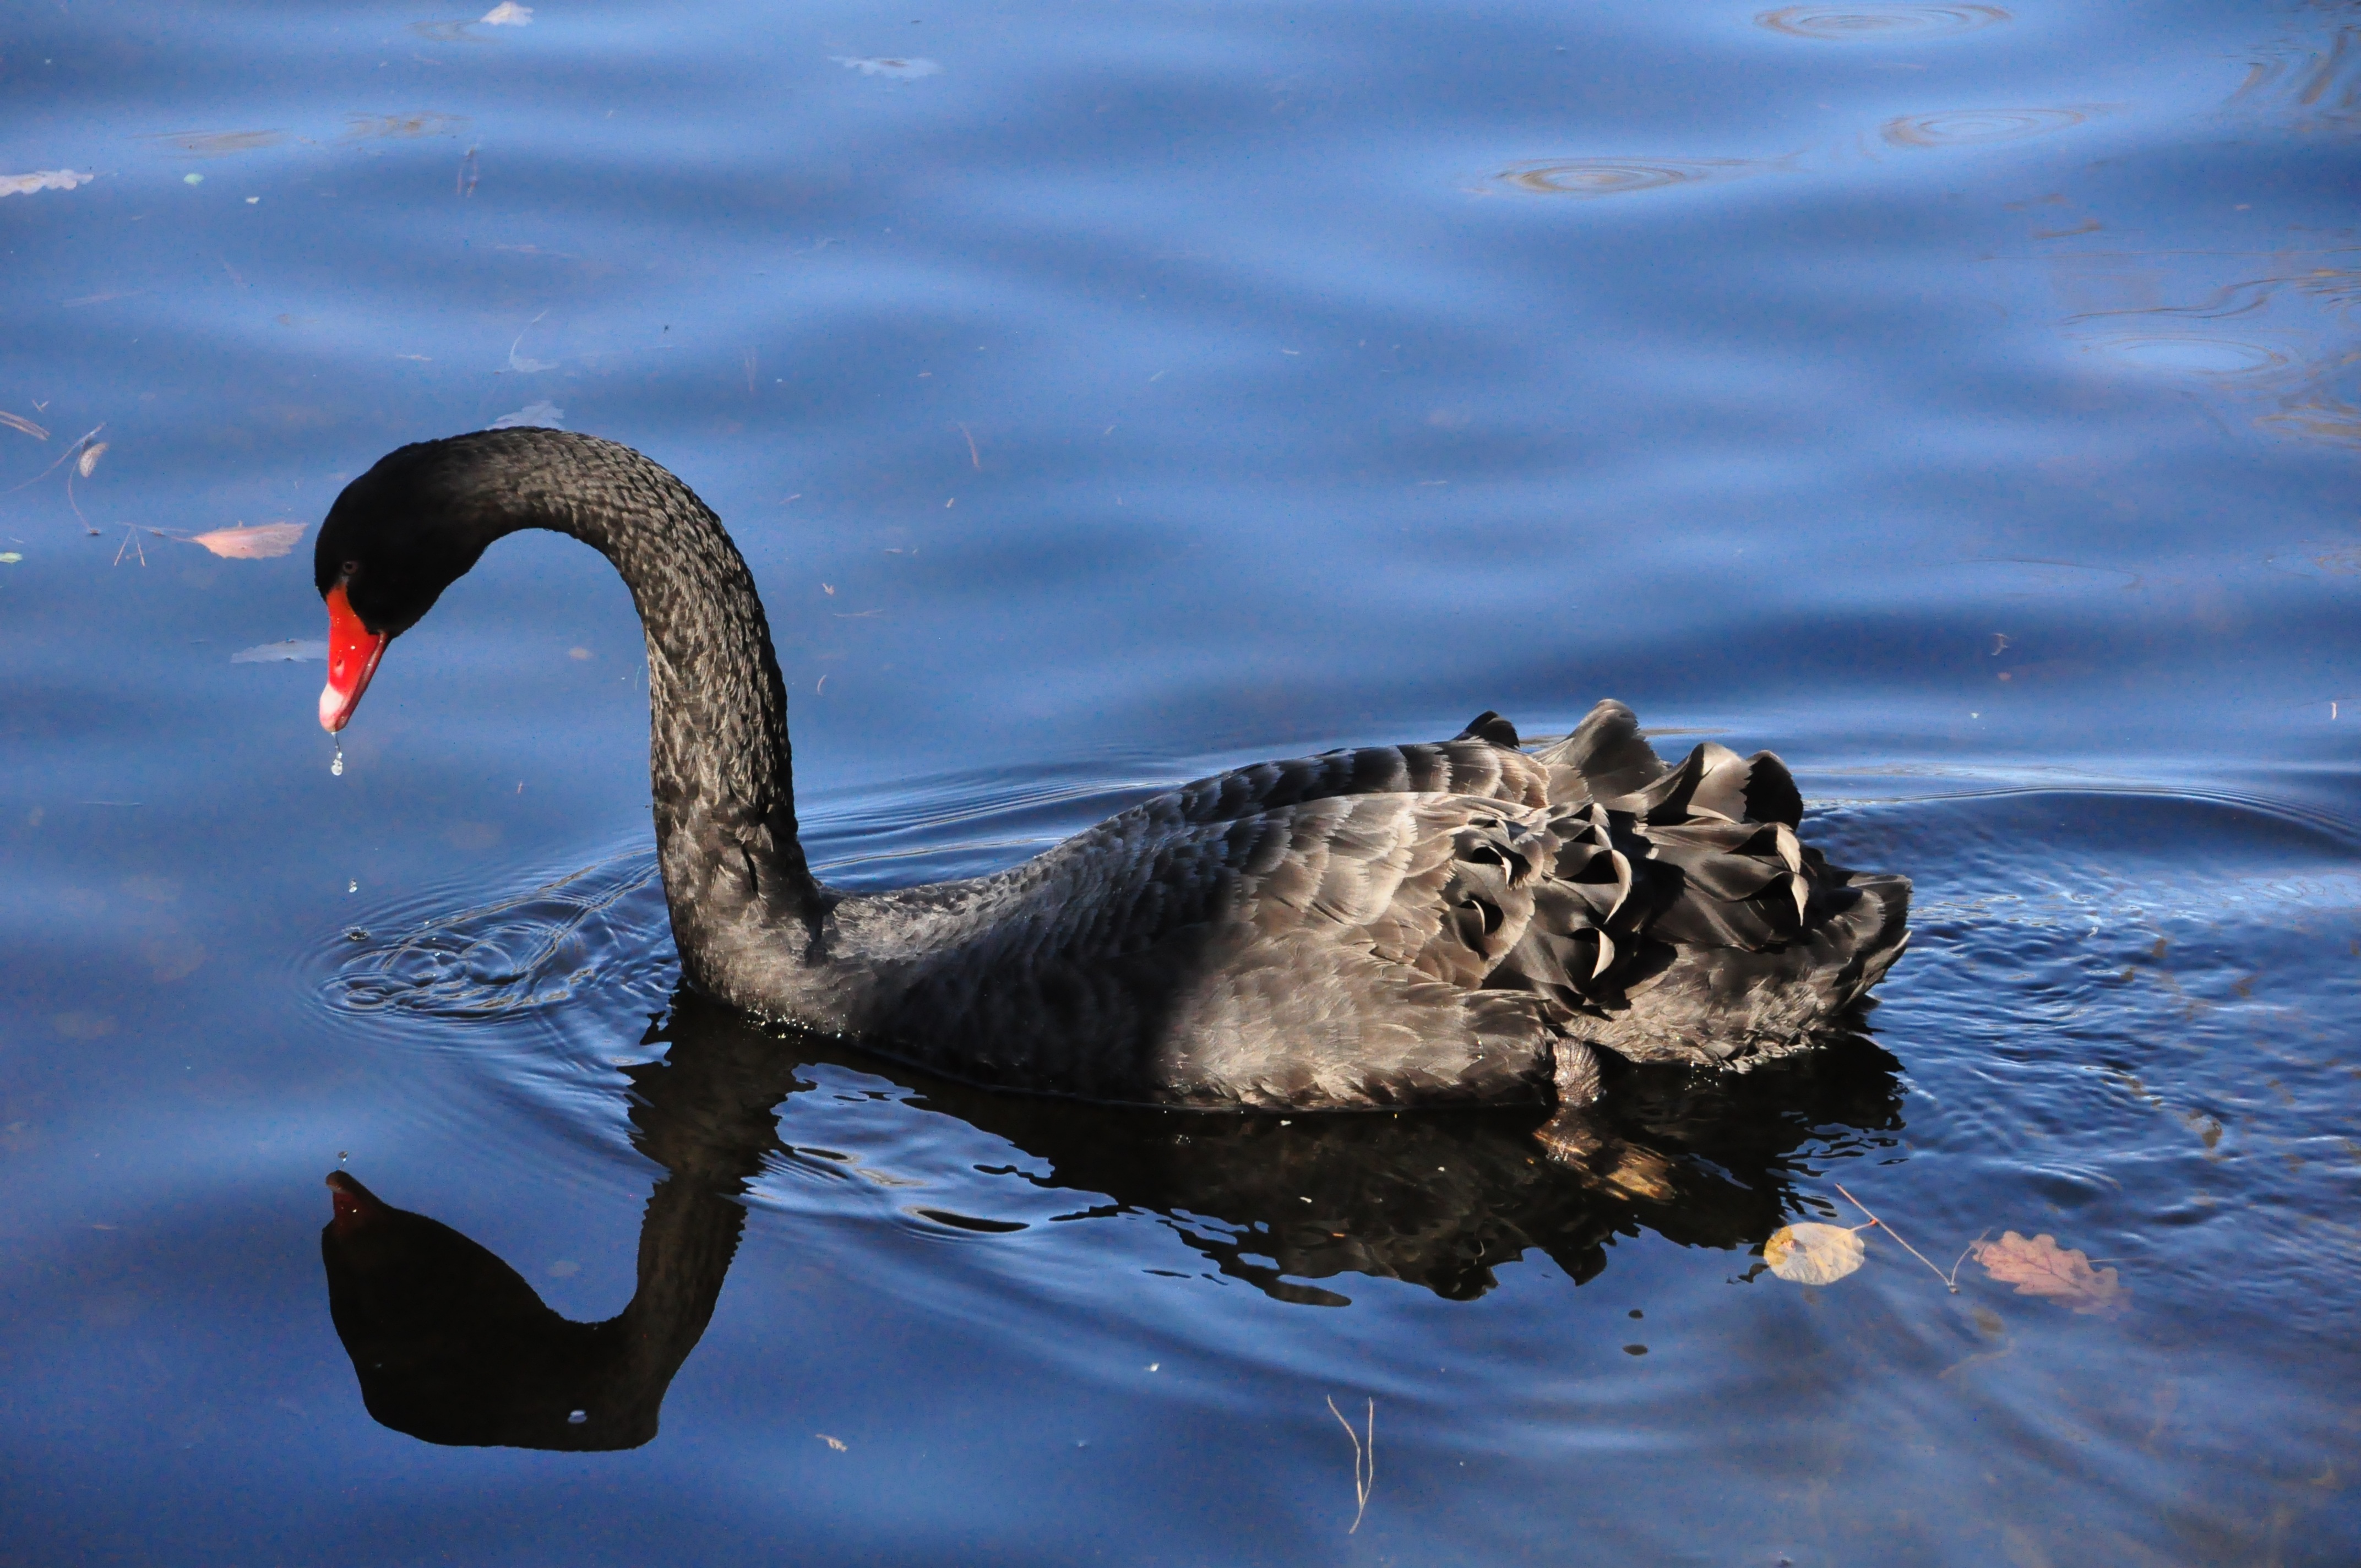
water, nature, bird, wing, lake, peak, animal, pond, wildlife, reflection, beak, blue, black, fauna, plumage, swan, duck, vertebrate, beauty, ave, waterfowl, water bird, elegance, drops of water, black swan, ducks geese and swans